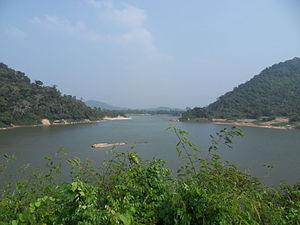
La Nam Kadding à Pak Kadding.
La Nam Kadding, ou Nam Theun, est un affluent de la rive gauche du Mékong coulant entièrement au Laos. Elle prend sa source au nord-est de la province de Khammouane, près de la frontière vietnamienne, coule vers le sud-ouest, puis vers le nord-ouest, entre dans la province de Borikhamxay, où elle tourne vers l'ouest, et se jette dans le Mékong à Pak Kadding, où elle est franchie par la route nationale 13.